Thor the Conqueror

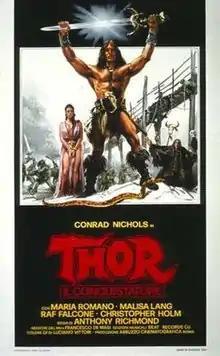

In the vein of CONAN THE BARBARIAN and Lucio Fulci's CONQUEST comes a tale of mythology and magic, of how THOR, a legendary god, triumphs over overwhelming odds to great victory and the destruction of his foes. After both his parents are brutally murdered by his father's rival Gnut and his men the new born Thor is placed in hiding by the physical embodiment of the god Teisha. Raised in secret under the guidance of Teisha, Thor comes to maturity and goes on a quest to avenge the death of his parents and return peace to his lands, in the process he discovers a woman to take as his wife. Taking the beautiful warrior virgin, Ina, as his companion, his exploits lead to a confrontation with Gnut, the slayer of his father. He finds and uncovers his father's sword and masters the art of combat, all under the ever watchful eye of the amorphous Teisha. How can Thor overcome Gnut and his horde? Watch the story of Thor, The Conqueror, to this day recalled in legend and in rock drawings!